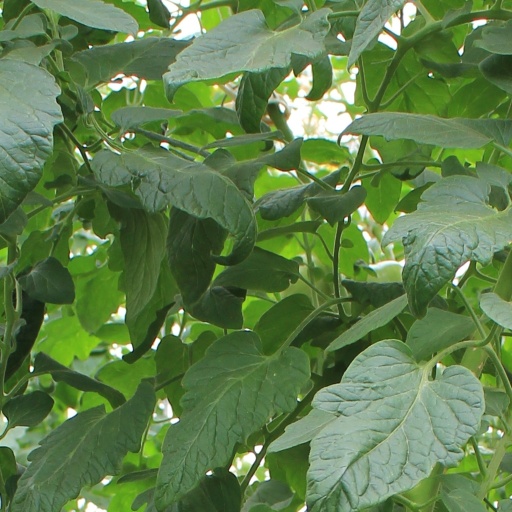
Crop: tomato